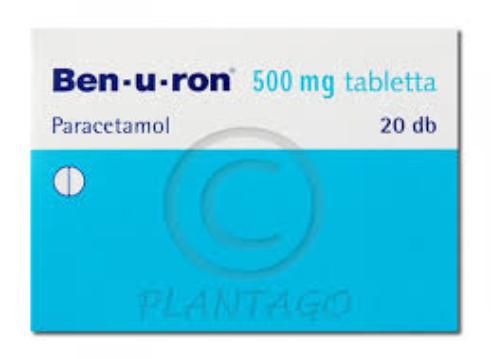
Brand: benuron
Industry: Medical